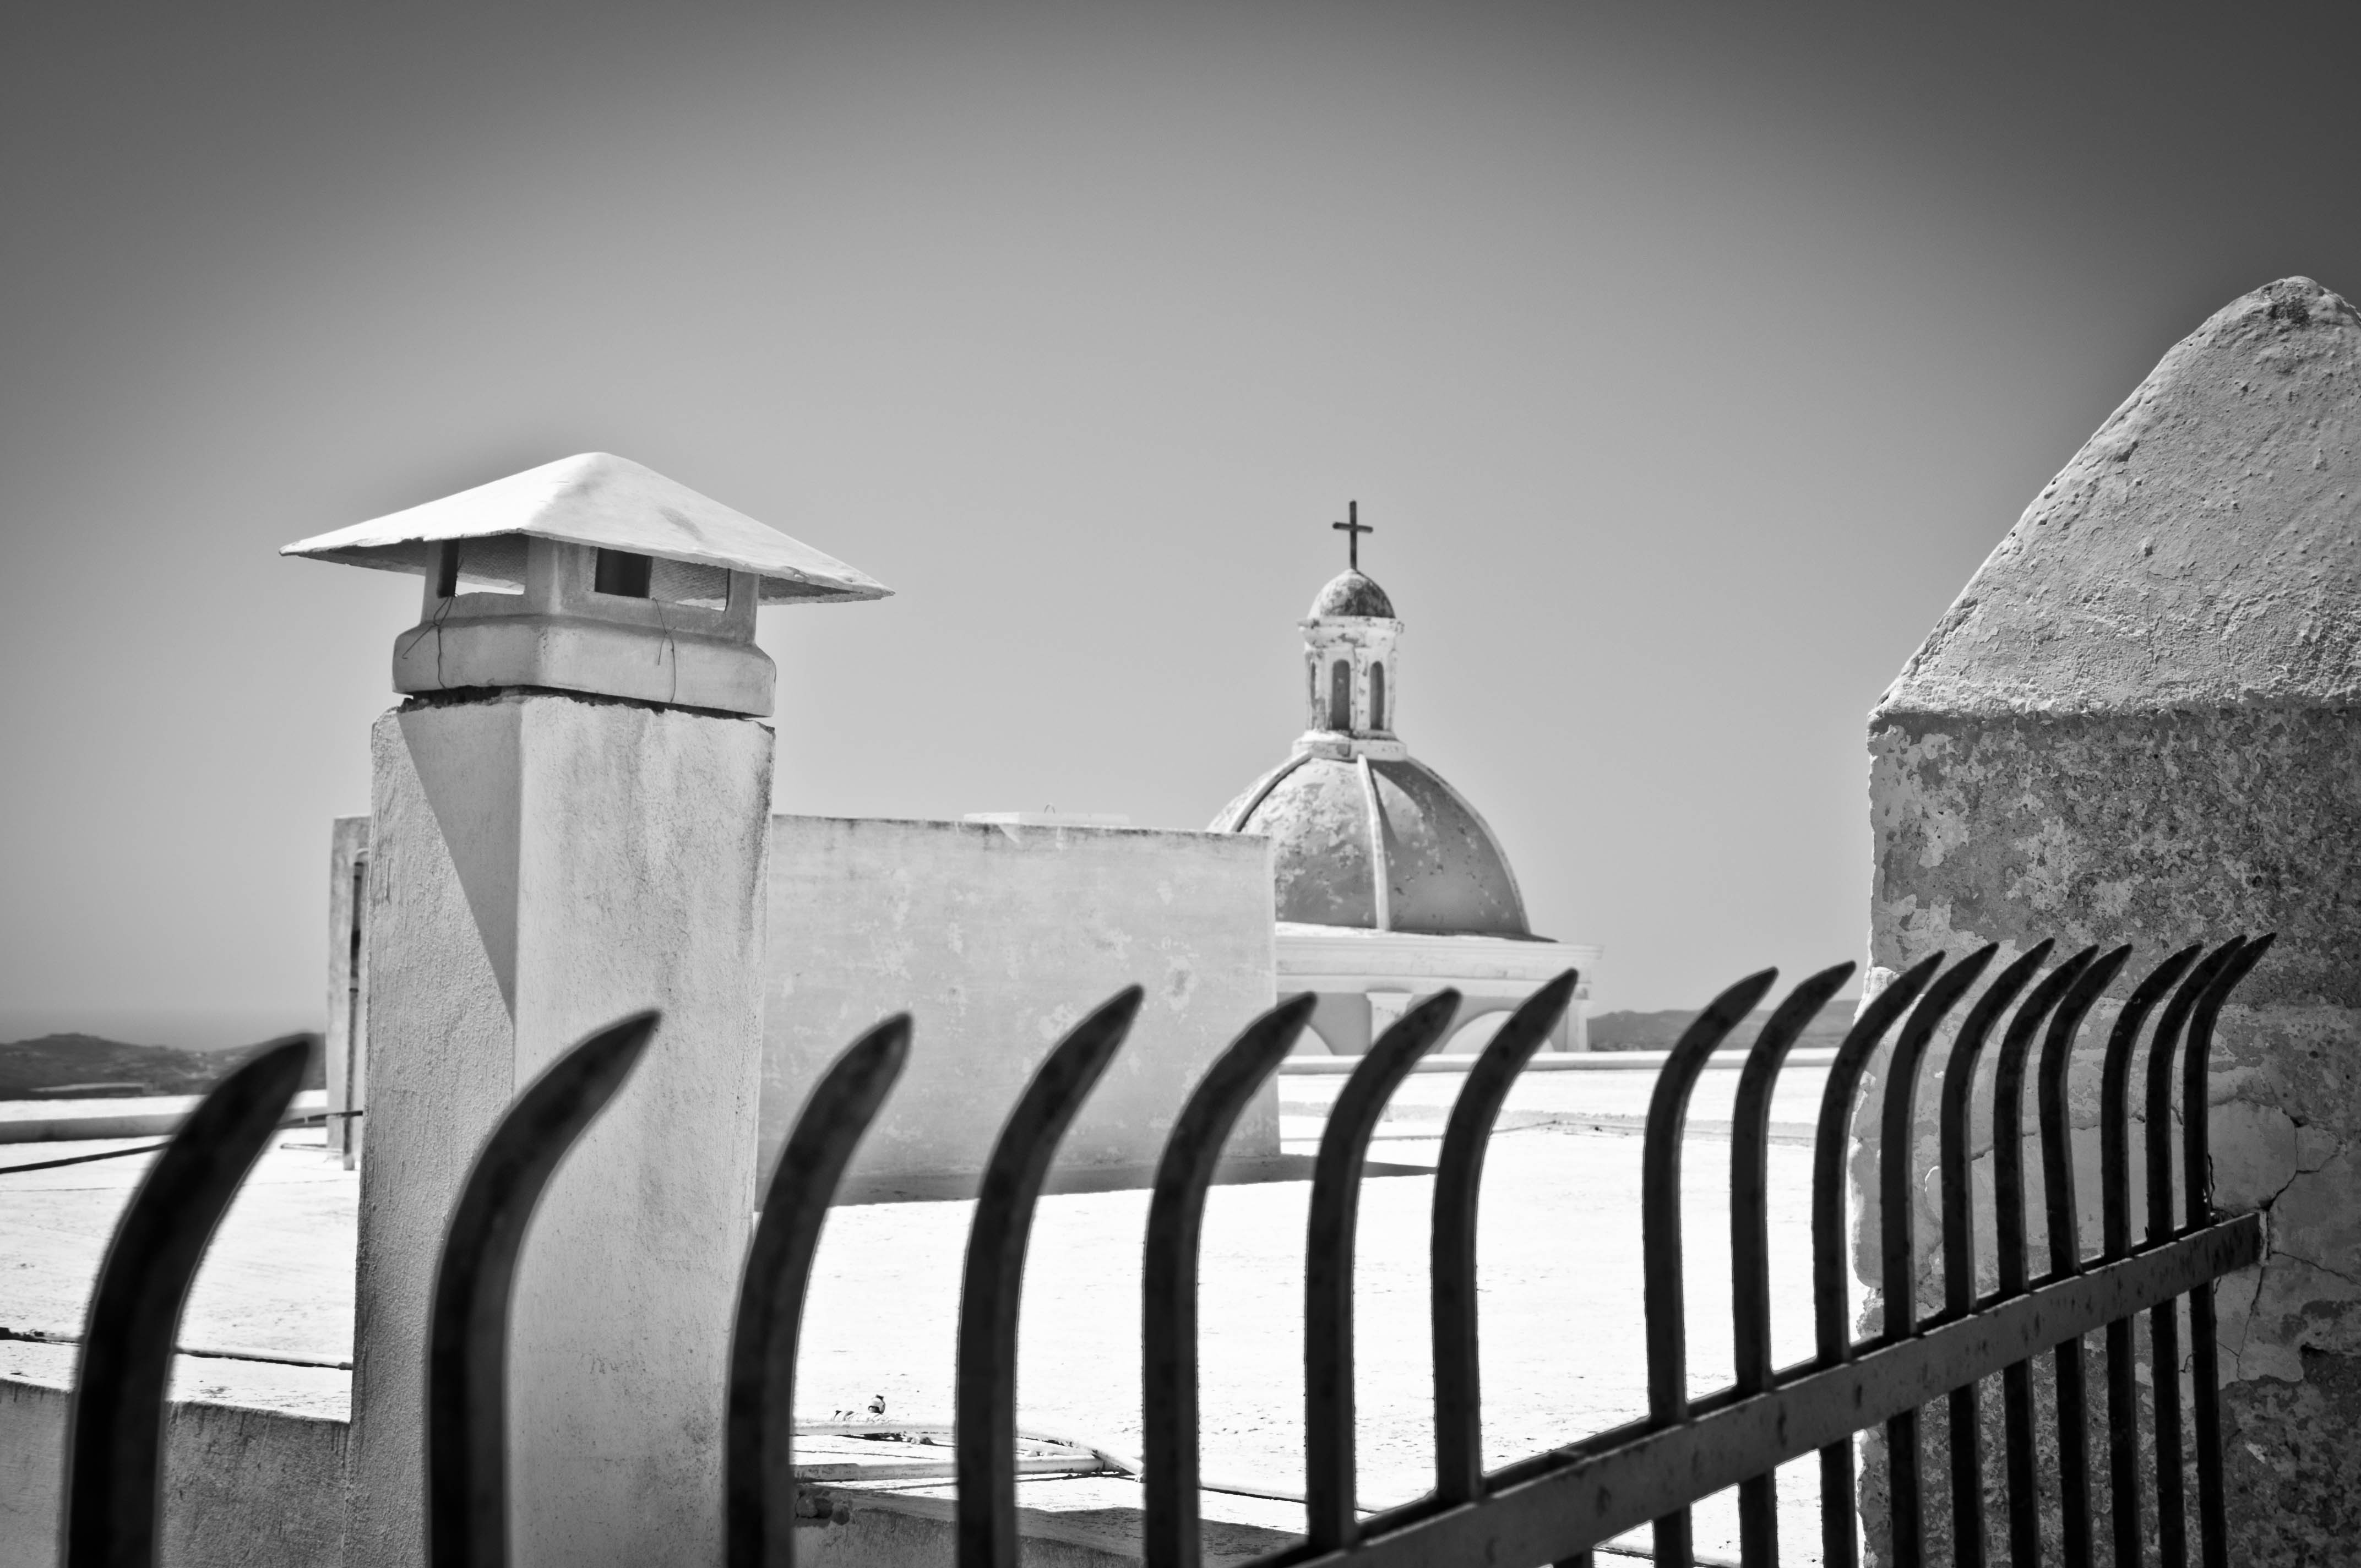
black and white, architecture, structure, sky, photography, building, arch, landmark, monochrome, angle, history, monochrome photography, stock photography